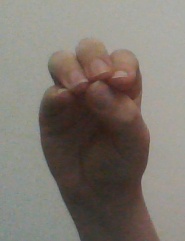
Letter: ha